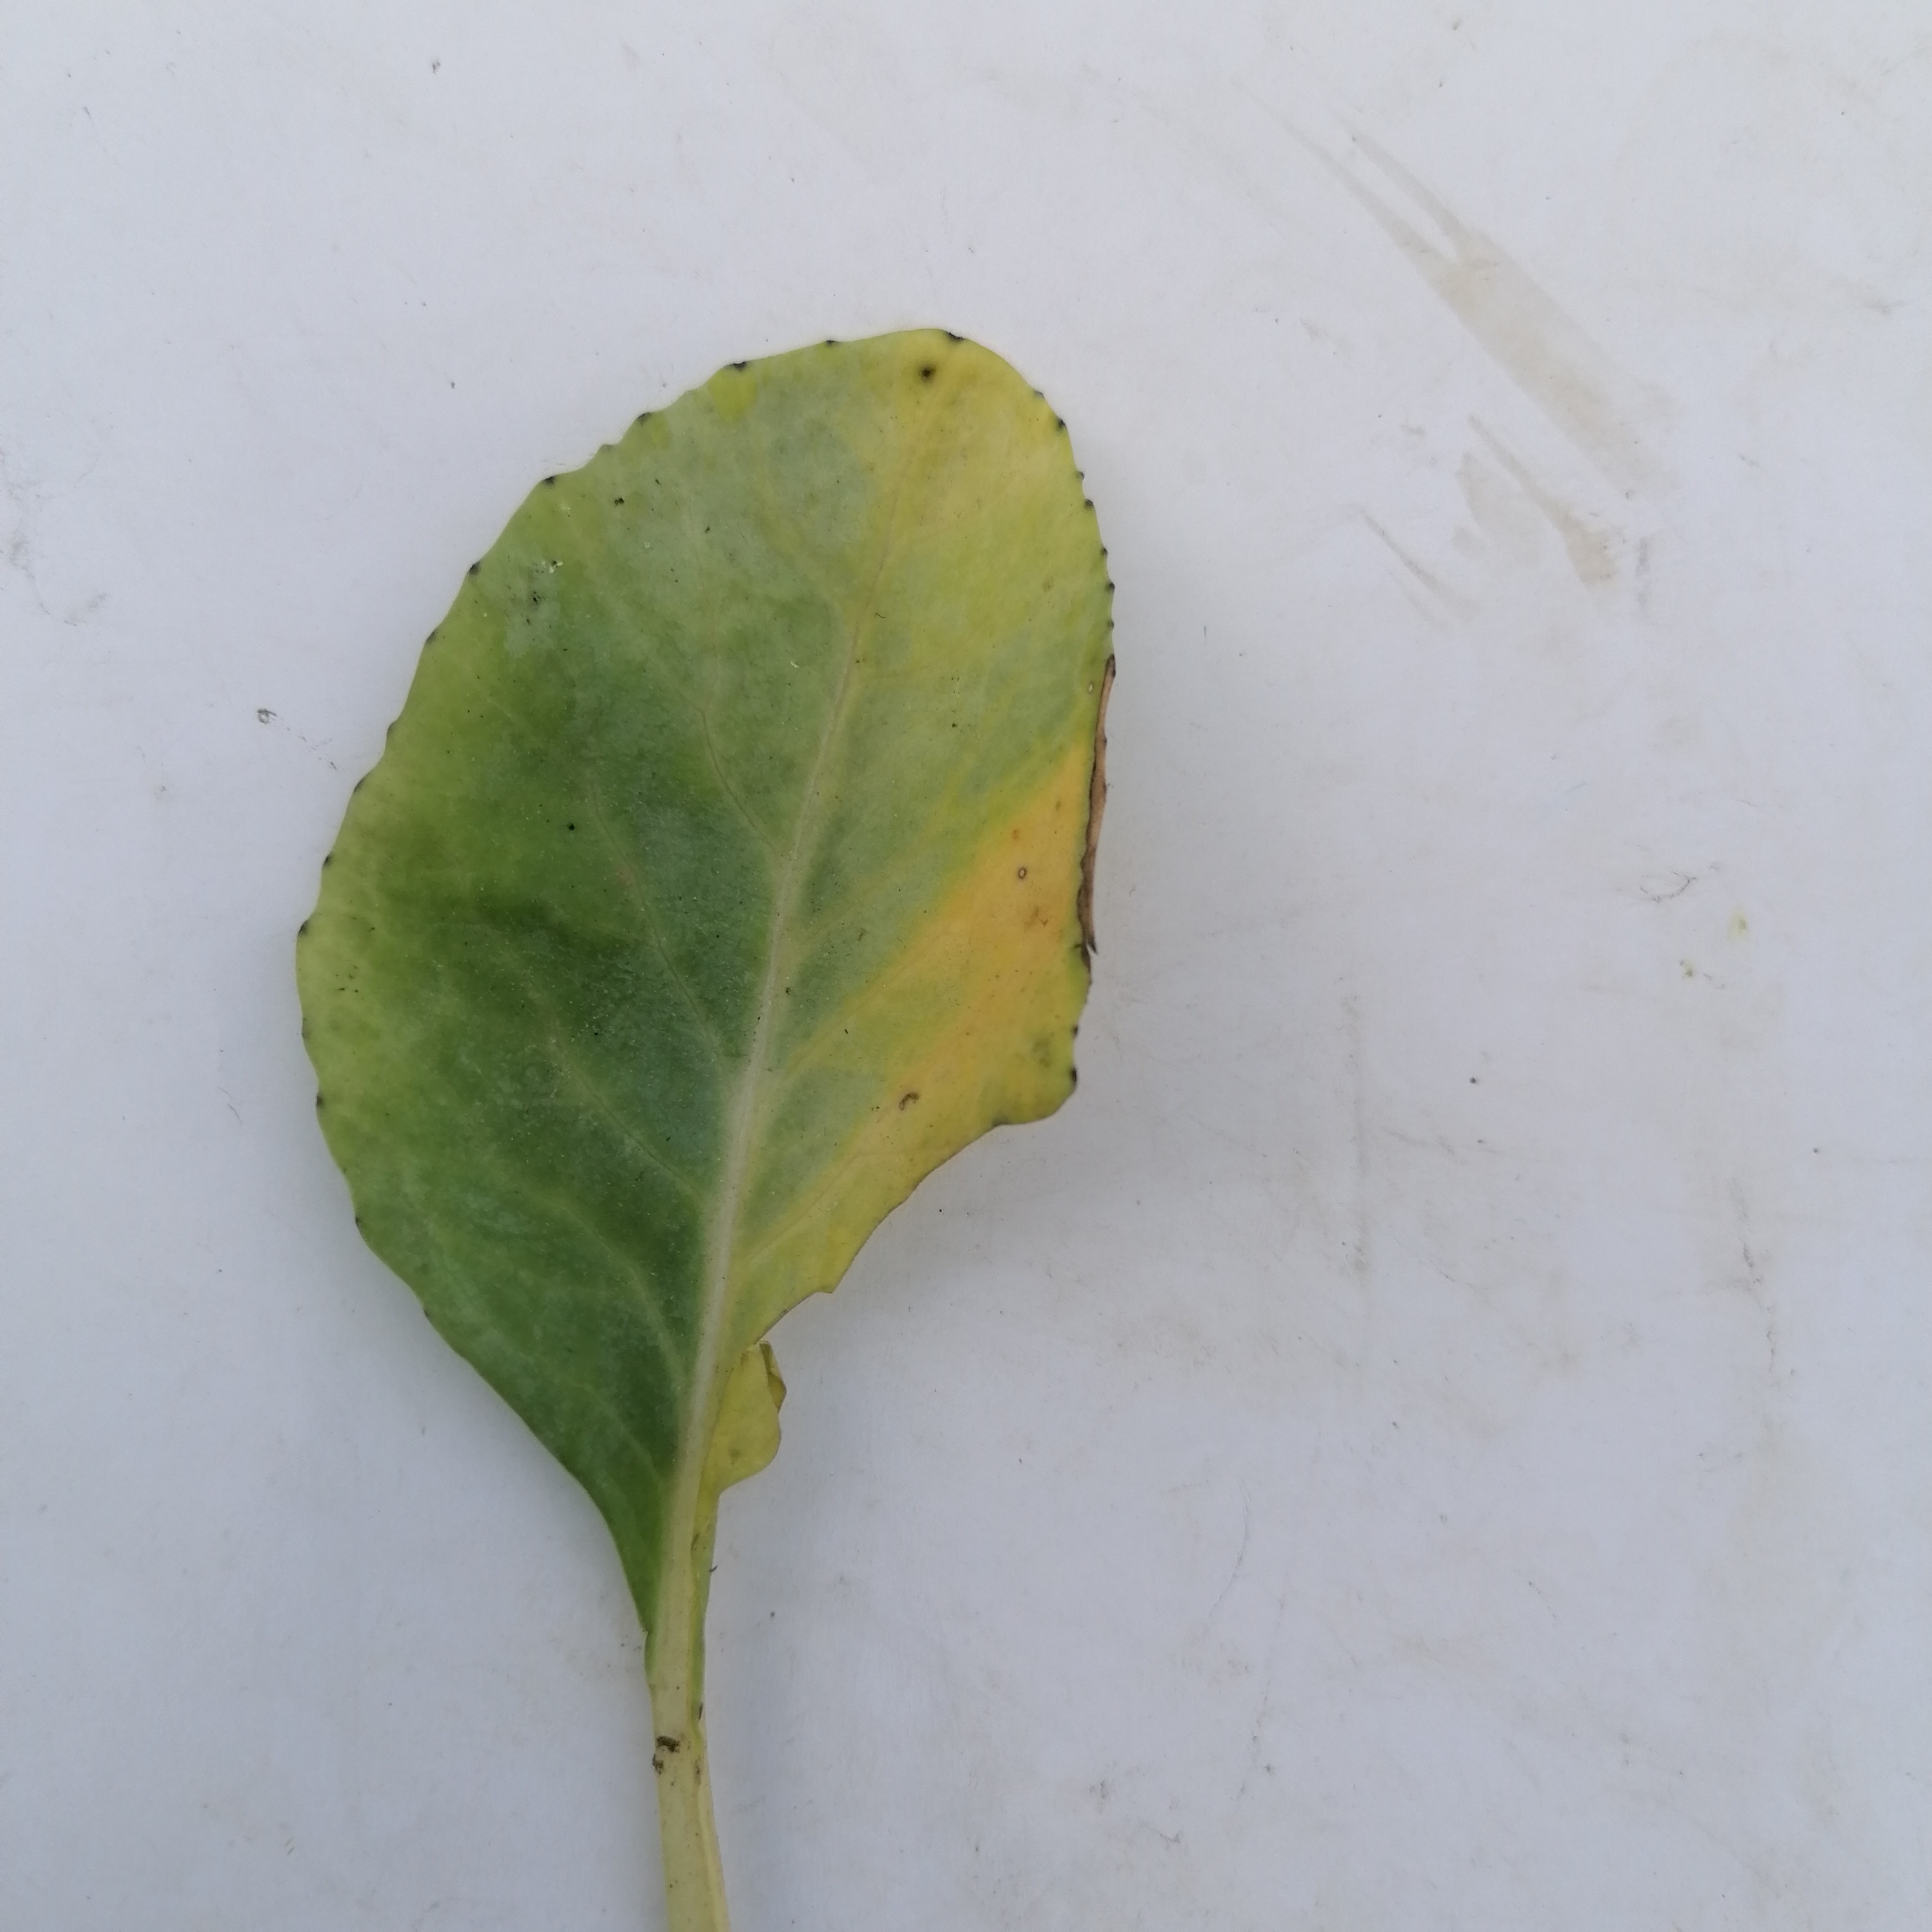
Label: Black Rot